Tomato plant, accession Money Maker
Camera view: vertical (180 deg); turntable rotation: 270 degrees
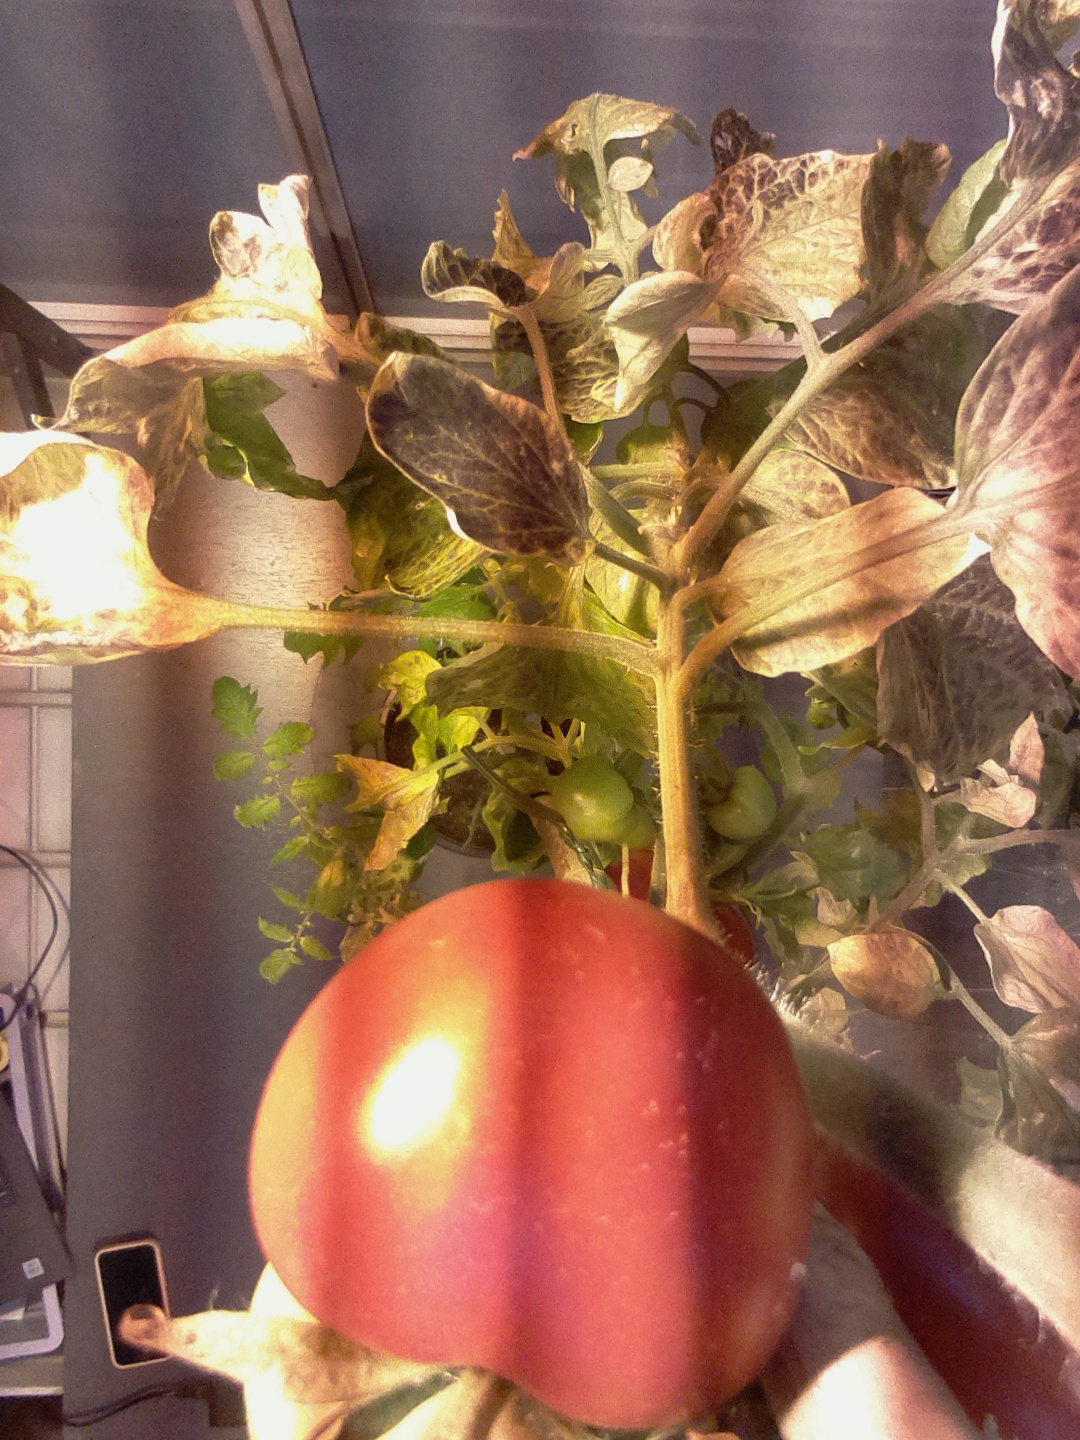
BBCH growth stage 85: 50%-60% of fruits show typical fully ripe color